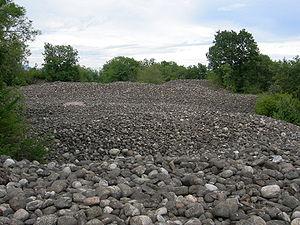
La réserve naturelle de la Bessa, créée en 1985, se trouve près de Biella ; elle a une superficie de 7,5 km² et fait partie de la Réserve naturelle des Baragge.